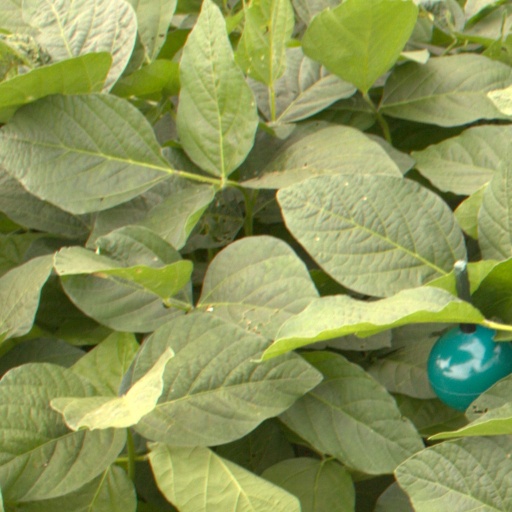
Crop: soybean